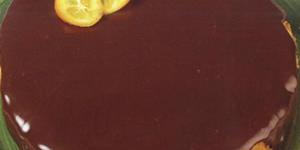
biscochuelo feacil